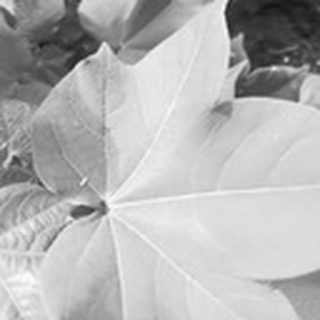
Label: healthy_cotton